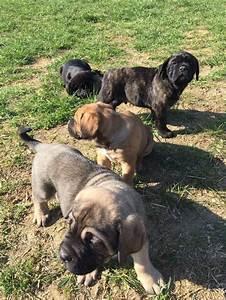
dog